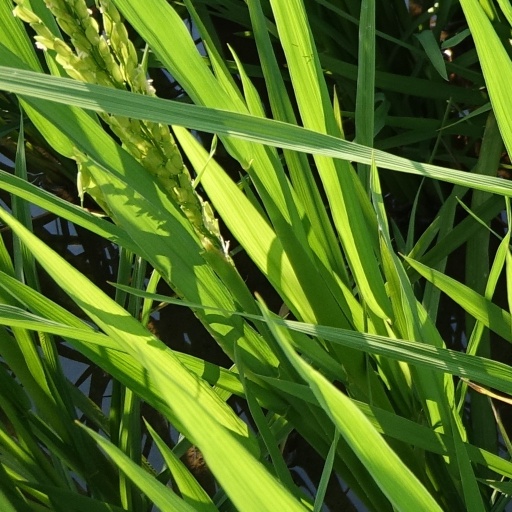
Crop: rice